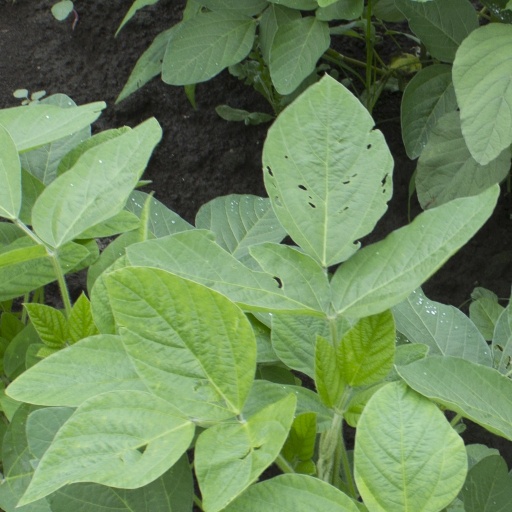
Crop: soybean